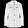
Label: Coat